Sri Lanka Railways M6

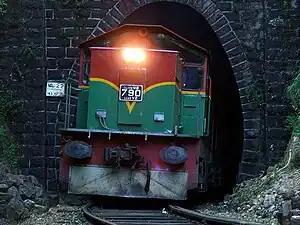
Sri Lanka Railways Class M6 number 790 locomotive

Sri Lanka Railways M6 is a class of Diesel-electric locomotives imported to Sri Lanka in 1979. Most of these locomotives are still in active service with Sri Lanka Railways, the national rail operator.